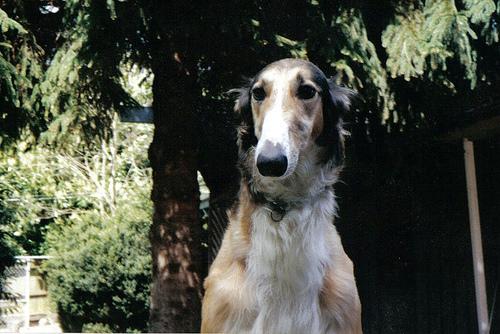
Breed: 226-n000064-borzoi